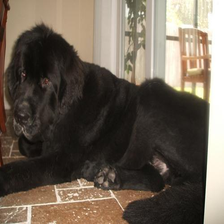
Species: dog
Breed: newfoundland